University of Alaska Museum of the North

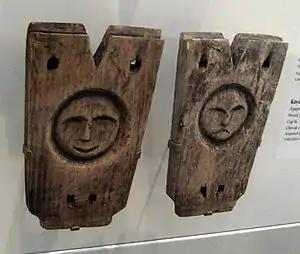
Cup'ik kayak stanchions in the museum collection, from Chevak. UA82-003-0057AB.

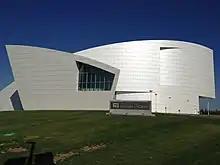
Current museum building

The University of Alaska Museum of the North (UAMN) is a multidisciplinary museum of natural, cultural, and art history located on the campus of the University of Alaska Fairbanks (UAF). It is the only research and teaching museum in Alaska accredited by the American Alliance of Museums. The museum serves as a cultural and scientific hub for Alaska and the Circumpolar North.